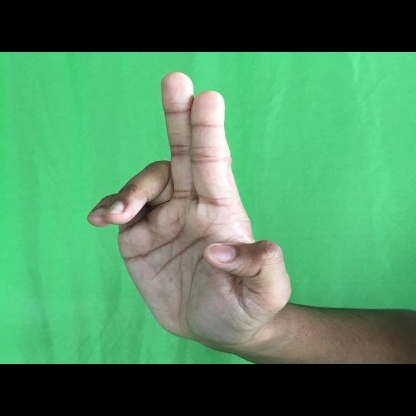
Mudra: Ardhapathaka